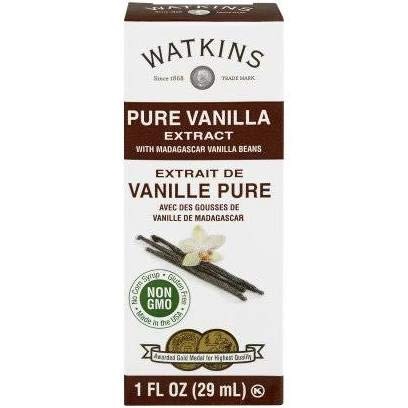
Item Name: Watkins 311429 1 fl oz Extract Pure Vanilla - Pack of 12
Value: 12.0
Unit: Count

Price: 6.44